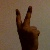
The image shows a hand gesture representing the number 2 in Indian Sign Language.